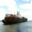
Label: ship